Royal Association for Deaf people

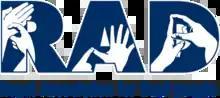

The Royal Association for Deaf people (RAD) is a British charitable organisation whose mission is to promote the welfare and interests of Deaf people. It is a Deaf-led organisation.